Women's suffrage in Virginia

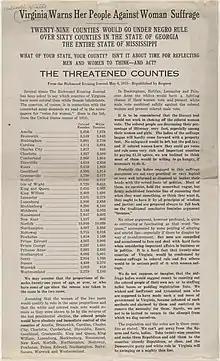
"Virginia Warns Her People Against Woman Suffrage" 1915 anti-suffrage flier

The Equal Suffrage League of Virginia began educating the public about suffrage and drawing more women into the cause. Members canvassed house to house; distributed leaflets and "Votes for Women" buttons; and made speeches across the state. The league began publishing "Virginia Suffrage News" in 1914.